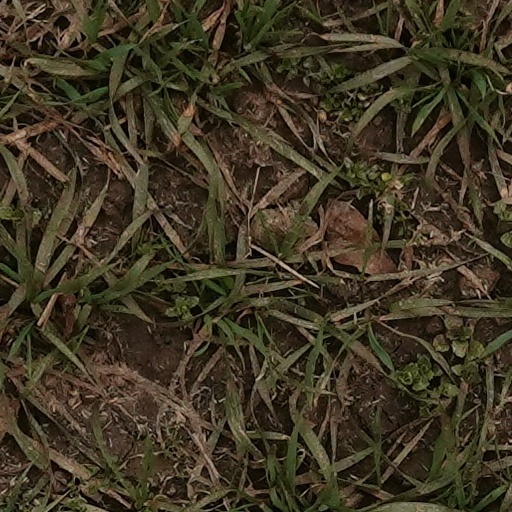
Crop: wheat